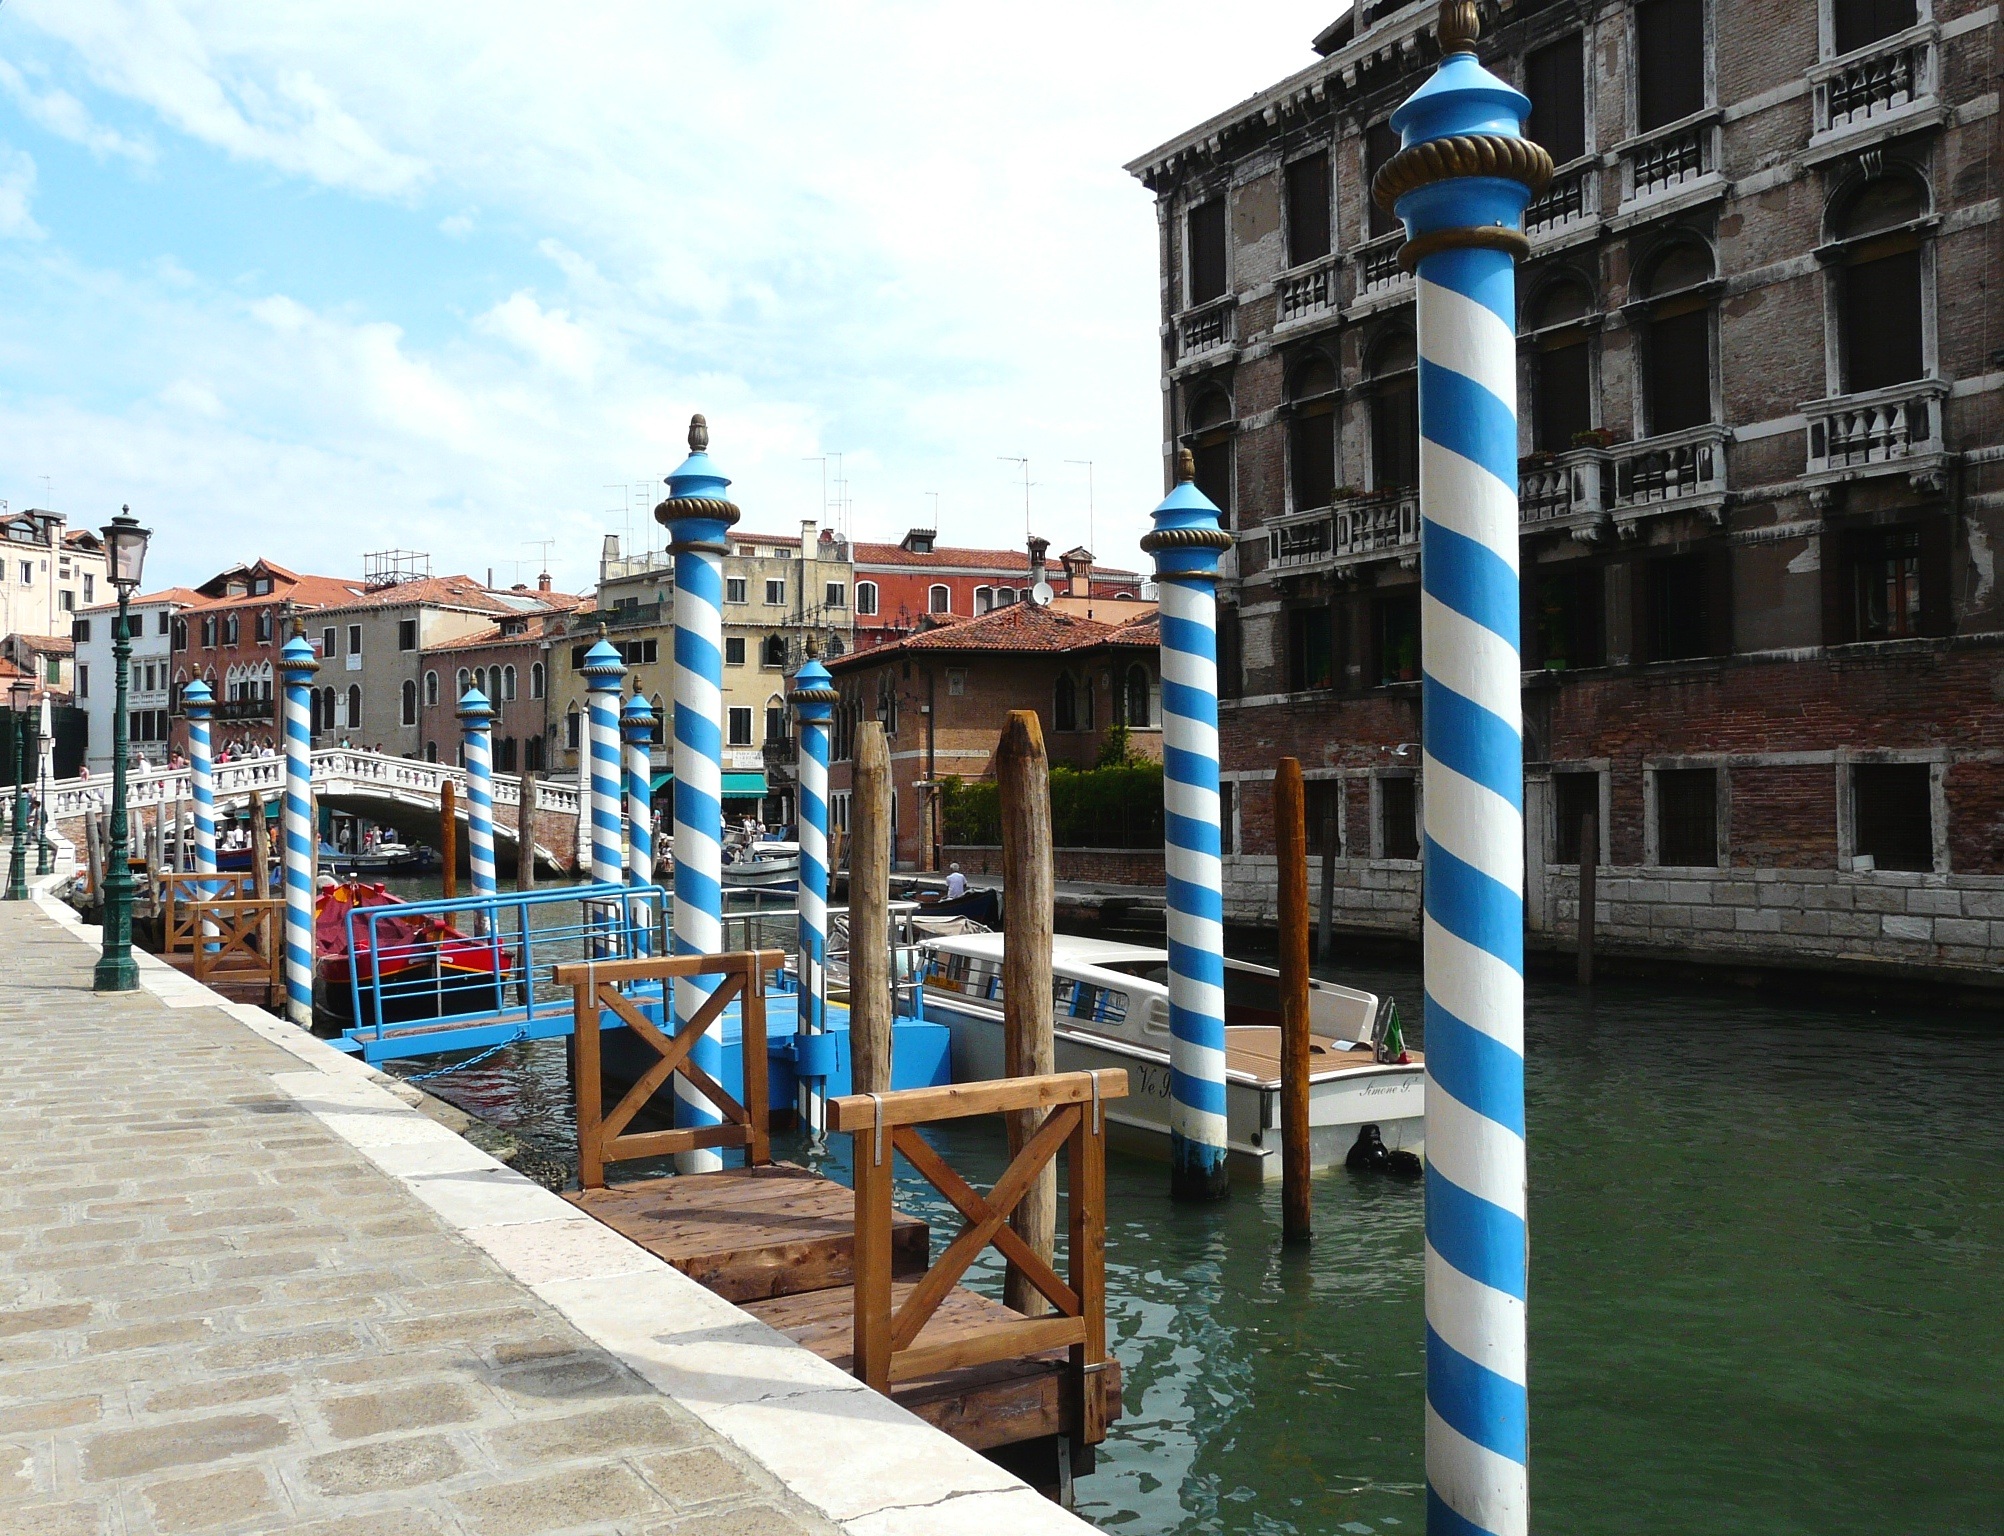
dock, town, building, canal, walkway, summer, column, vehicle, italy, venice, marina, waterway, channel, june, urban area, blue and white striped, fondamenta labia